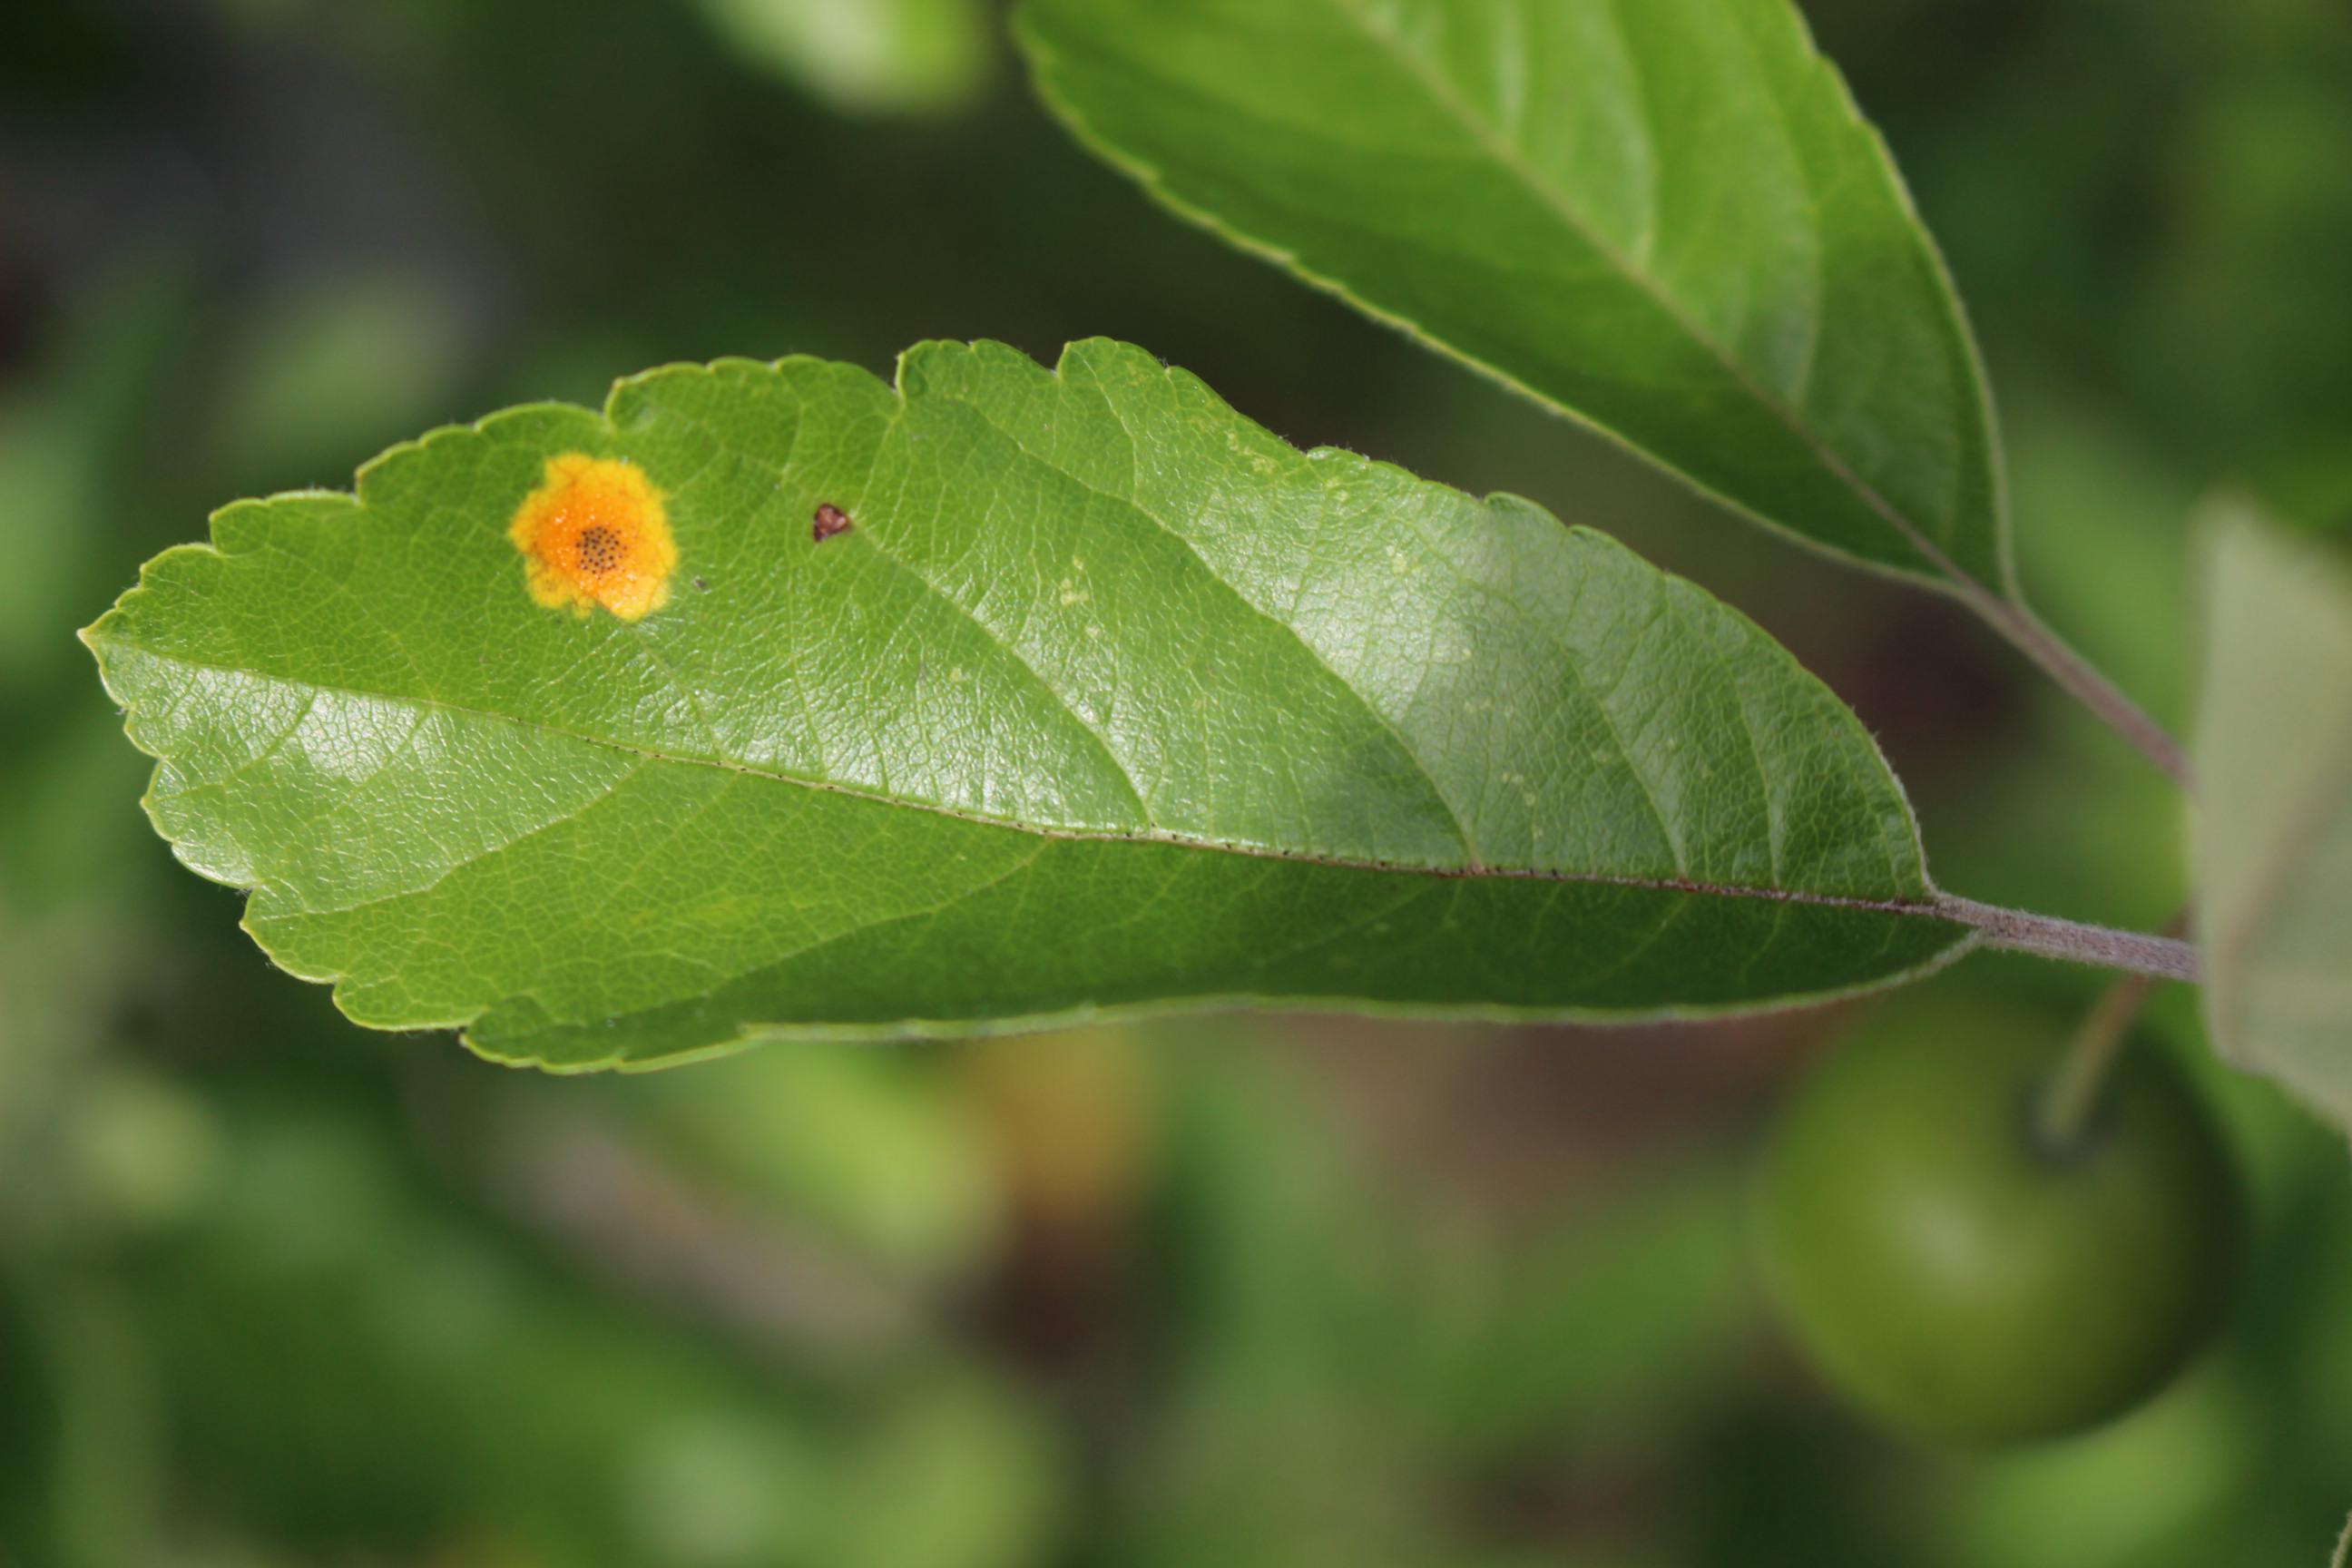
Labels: rust, frog_eye_leaf_spot